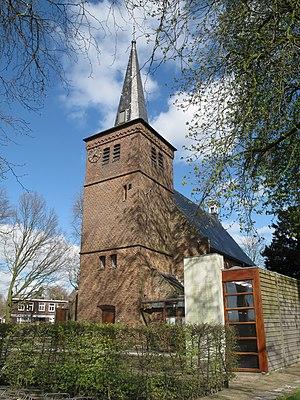
Berlicum est un village situé dans la commune néerlandaise de Saint-Michel-Gestel, dans la province du Brabant-Septentrional. Le 1ᵉʳ janvier 2009, le village comptait environ 9 743 habitants, en y incluant les habitants de Middelrode.